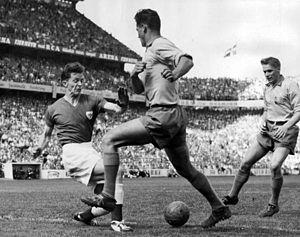
Rune Börjesson était un joueur de football suédois.